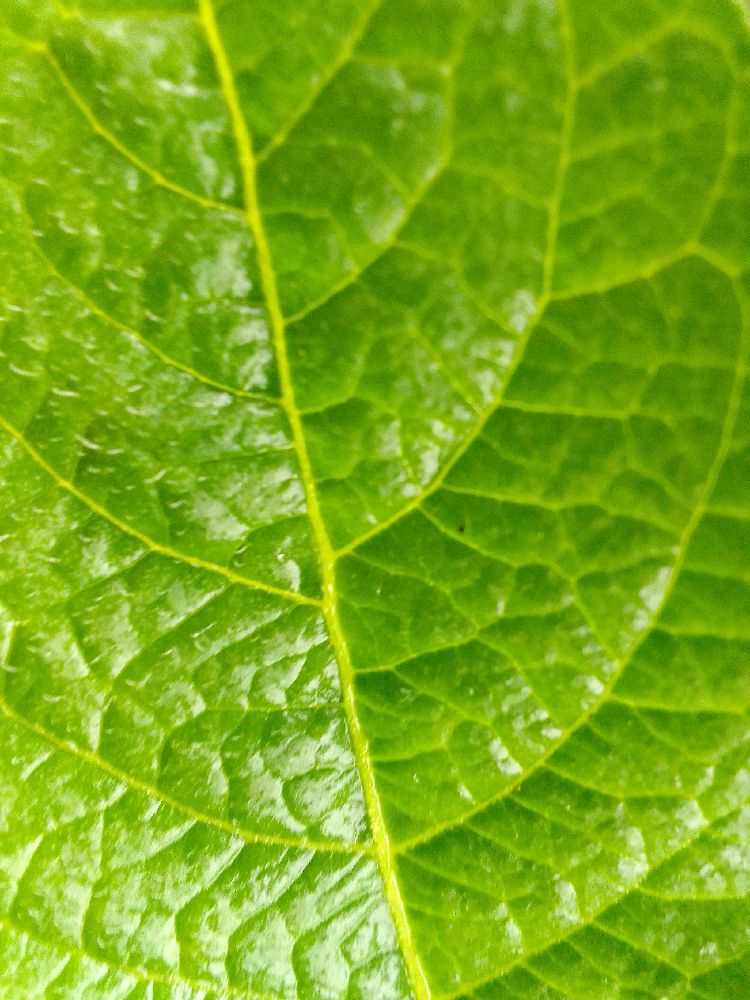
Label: Healthy